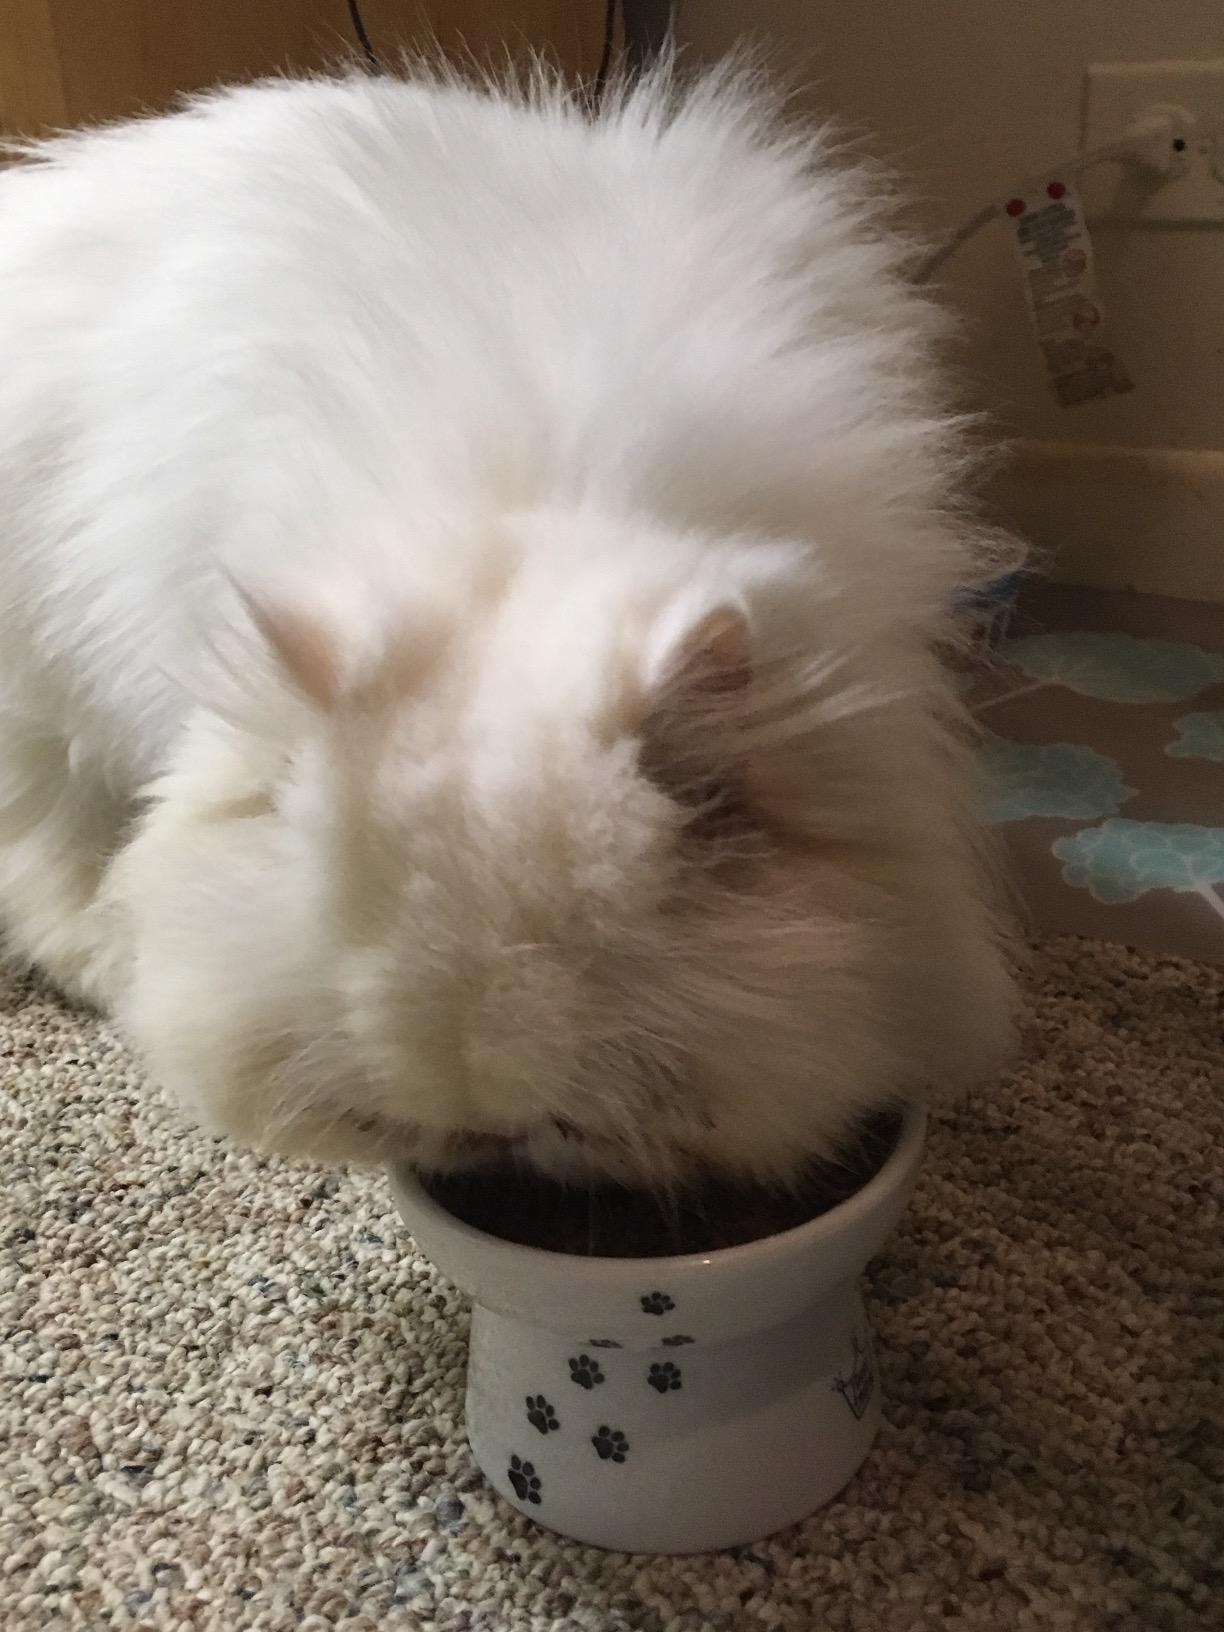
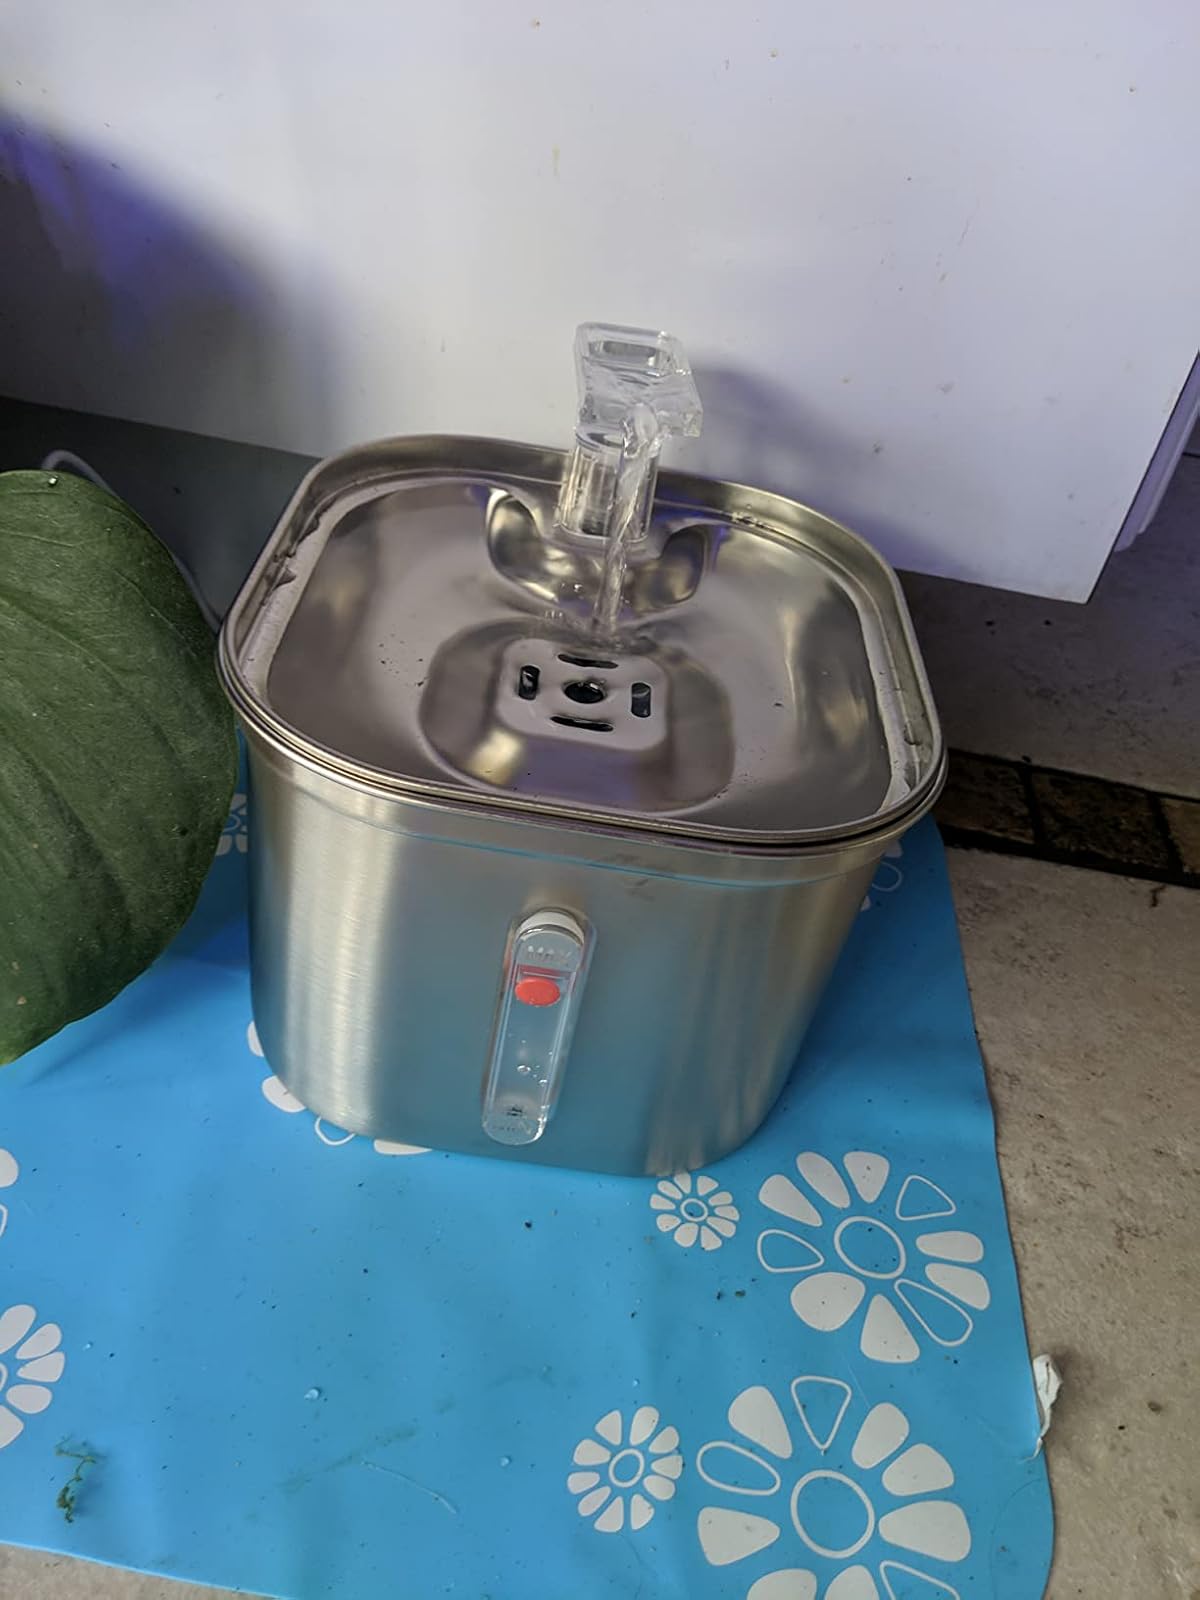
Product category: items_bowl
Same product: no